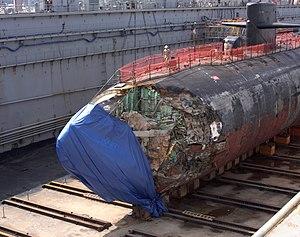
Le sous-marin USS'San Francisco (SSN-711) en cale sèche, pour évaluation les dommages subis après collision avec des rochers à environ 350 miles au sud de Guam (2005/01/08). Cette cale sèche (dock sec) de la marine américaine peut accueillir des navires pesant jusqu'à 40.000 t. Le sous-marin San Francisco est le second sous-marin d'attaque rapide qui a été basé au port d'attache du forward-deployed Submarine Squadron Fifteen, de la Base navale de Guam. La bâche bleue cache des équipements classifiés. Photo de l'US Navy, faite par Mark Allen Leonesio
Cet article traite des principaux accidents et incidents ayant impliqué des sous-marins depuis l’an 2000.
La classe Los Angeles est une classe de sous-marins nucléaires d'attaque de l'United States Navy qui ont été mis en service entre 1976 et 1996. Cette classe a été construite en soixante-deux bâtiments allant du SSN 688 Los Angeles au SSN 773 Cheyenne, ce qui en fait la plus longue série de sous-marins nucléaires d'attaque. Ces sous-marins sont munis, depuis 1984, de 12 tubes à lancement verticaux pour les missiles Tomahawk montés entre le sonar avant et le caisson principal.
Un mont sous-marin est une montagne ou un ancien volcan s'élevant depuis le fond de la mer mais sans atteindre la surface de l'océan.
Le USS San Francisco (SSN-711) est un sous-marin nucléaire d'attaque américain de classe Los Angeles nommé d'après San Francisco en Californie.